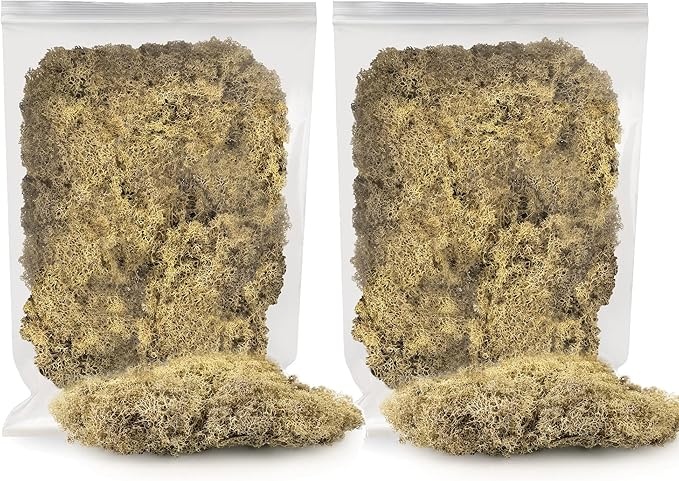
Premium Preserved Reindeer Moss for Potted Plants, Terrariums, Fairy Gardens, Arts and Crafts or Floral Decor Design in Natural (10 Quart)
About This 👍 Gardenera Naturally Dried and Preserved NATURAL COLOR Reindeer Moss [1 QUART BAG] 🌳 PROFESSIONALLY PRESERVED AND DRYED IN THE USA - Each bag is hand-picked on our small family farm. Washed and Cleaned to Remove Dust and Small Particles. ✅ Perfect for filling in planters or topping terrariums, this soft, sustainably-sourced reindeer moss is carefully preserved, ensuring a fresh look for seasons to come. Long-lasting and with a soft, spongy texture. ⭐ Ideal for Covering Soil and Dressing Potted Plants. Adds natural accents to any floral arrangement. Non-toxic – Safe for people, pets, and plants. 🌳 Reindeer moss is an attractive filler for baskets, wreaths, plants, and arrangements, plus, its also great for art and school projects. Overview Brand : Gardenera Style : Reindeer Moss in NATURAL Item Volume : 10 Quarts
Brand: Gardenera
Category: Home & Garden > Lawn & Garden > Gardening > Mulch > Organic Mulch